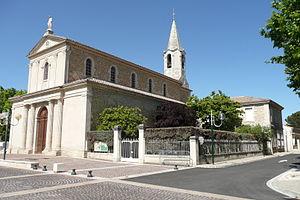
Eglise à Le Pontet (Vaucluse).
Le Pontet est une ville française située dans le département de Vaucluse, en région Provence-Alpes-Côte d'Azur. La ville est limitrophe d'Avignon et fait partie du Grand Avignon.